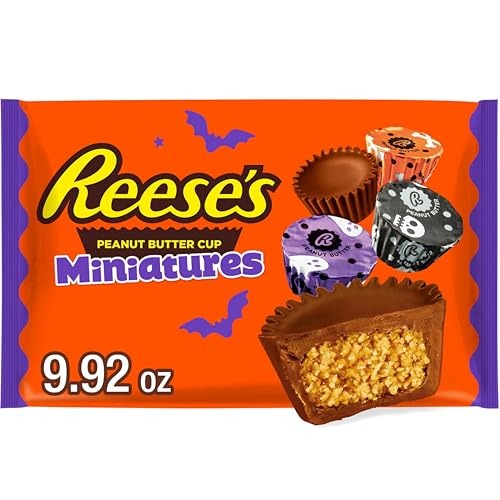
Item Name: REESE'S Miniatures Milk Chocolate Peanut Butter Cups, Halloween Candy Bag, 9.92 oz
Bullet Point 1: Contains one (1) 9.92-ounce bag of REESE'S Miniatures Milk Chocolate Peanut Butter Cups Candy
Bullet Point 2: Divvy out miniature peanut butter chocolate candies to co-workers, classmates, friends and family during the fall season
Bullet Point 3: Individually wrapped, kosher and gluten-free REESE'S peanut butter cups packaged in a Halloween-themed candy bag
Bullet Point 4: Unwrap REESE'S candy during Sunday night football games, retirement parties, lunch breaks and birthday celebrations
Bullet Point 5: Dump REESE'S Miniatures milk chocolate peanut butter cups into Halloween candy bowls for trick-or-treaters and candy gift bags for costume party guests
Value: 9.9
Unit: Ounce

Price: 6.98